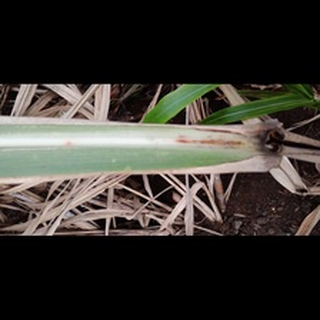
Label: sugarcane_red_rot